Zakharivka

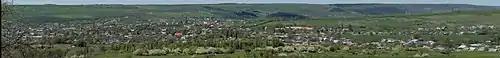
View of the northern part of Zakharivka

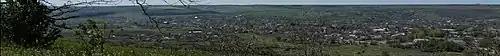
View of the southern part of Zakharivka

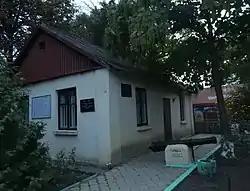
Museum

Remains of a Mesolithic settlement (13,000 years ago) and a large burial ground of the Chernyakhiv culture (3rd–6th centuries AD) were found on the territory of Zakharivka and near it.